Renfe Class 251

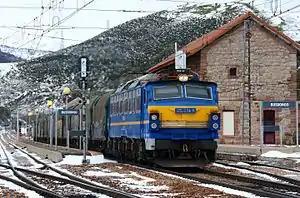
A Class 251 hauling a freight train in January 2016

The Renfe Class 251 is a class of electric locomotives operated by Renfe in Spain. They are aesthetically and conceptually based on the JNR Class EF66 operated in Japan, but they have many differences in mechanical design and power output, as well as manufacturers.